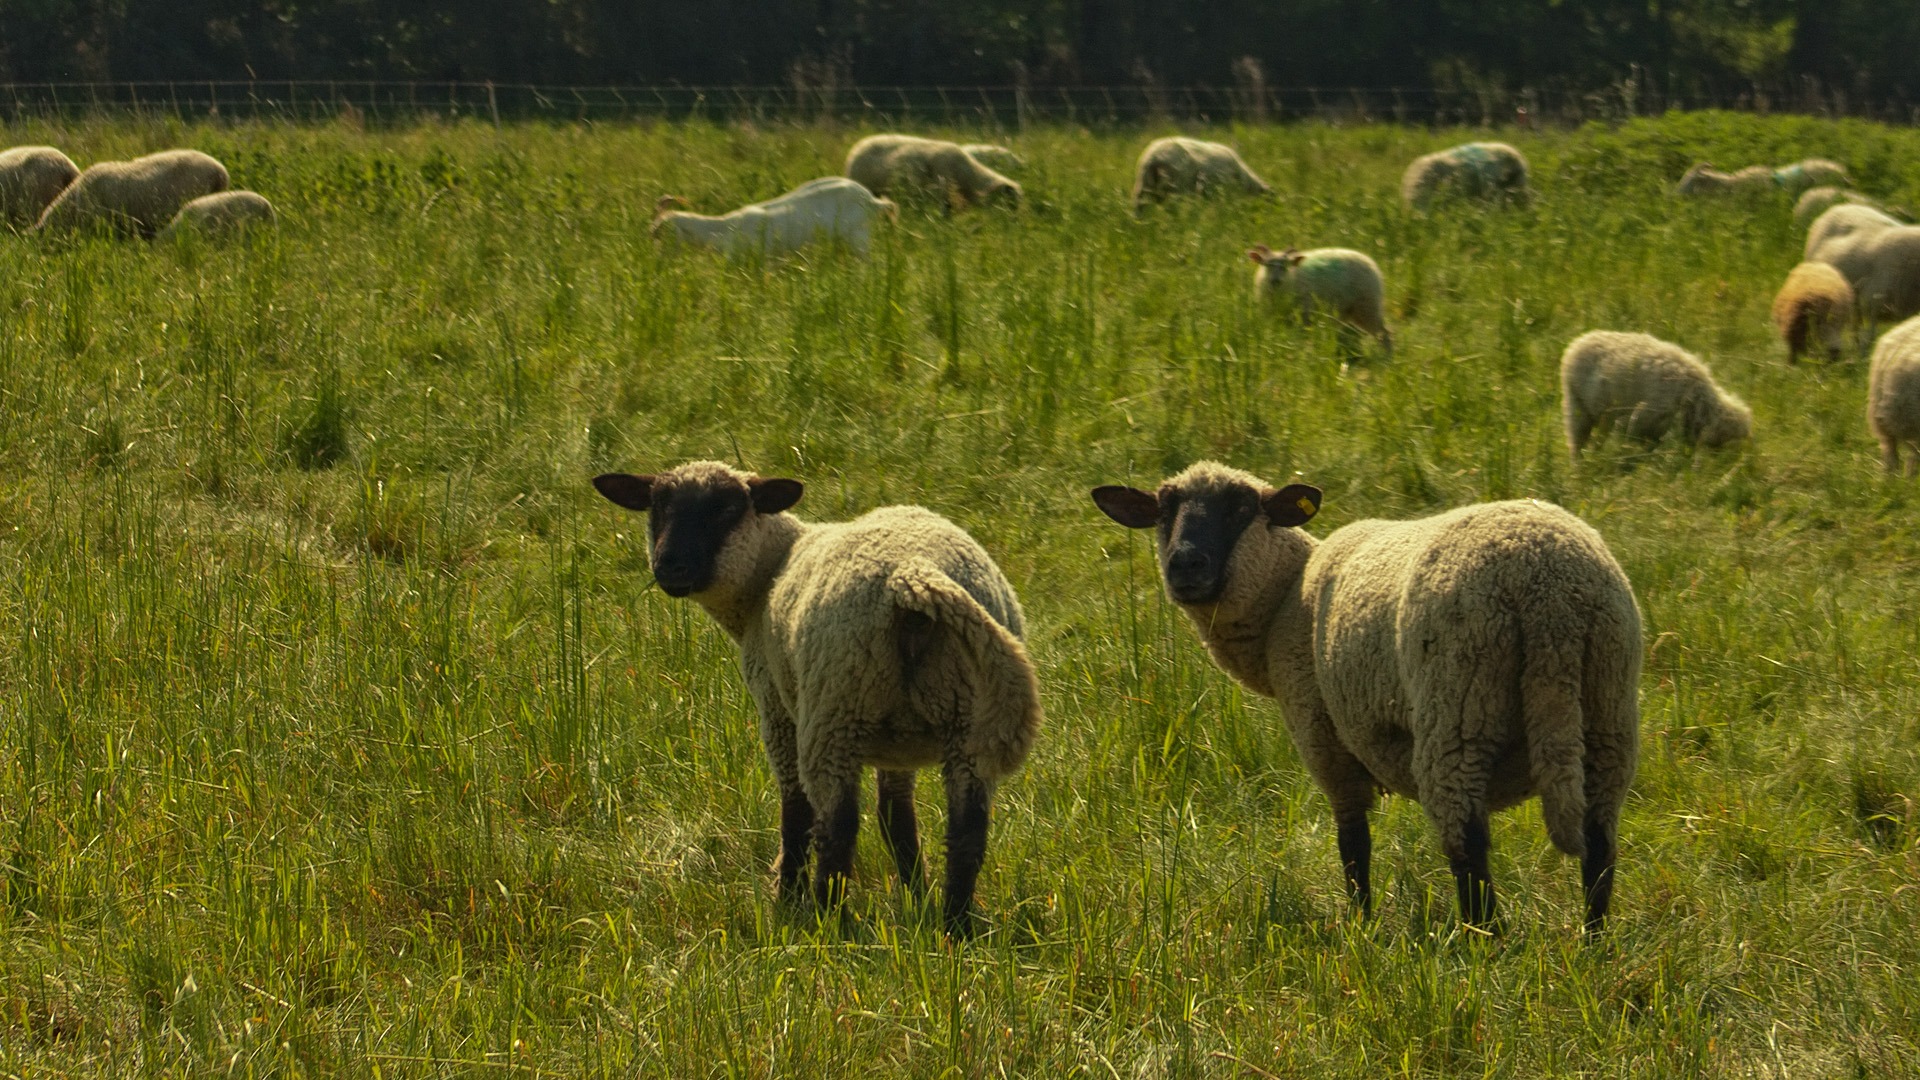
nature, grass, field, meadow, prairie, wildlife, herd, pasture, grazing, sheep, mammal, fauna, grassland, vertebrate, sheeps, habitat, ecosystem, rural area, natural environment